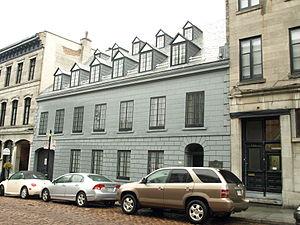
Voici la liste des lieux historiques nationaux du Canada situé dans l'agglomération de Montréal. En mars 2011, on compte 57 lieux historiques nationaux à Montréal, dont cinq sont administrés par Parcs Canada.
Cet article recense les lieux patrimoniaux de Montréal inscrit au répertoire des lieux patrimoniaux du Canada, qu'ils soient de niveau provincial, fédéral ou municipal.
La maison Papineau, située au 440 rue de Bonsecours, au sud de la rue Notre-Dame est, dans le Vieux-Montréal, fut construite en 1785 par Jean-Baptiste Cérat et a connu des modifications majeures en 1831 et 1962, année où elle est restaurée.